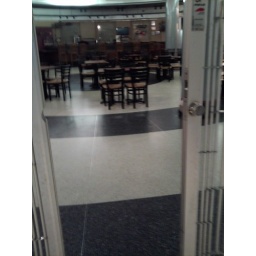
wooden chairs in the food court